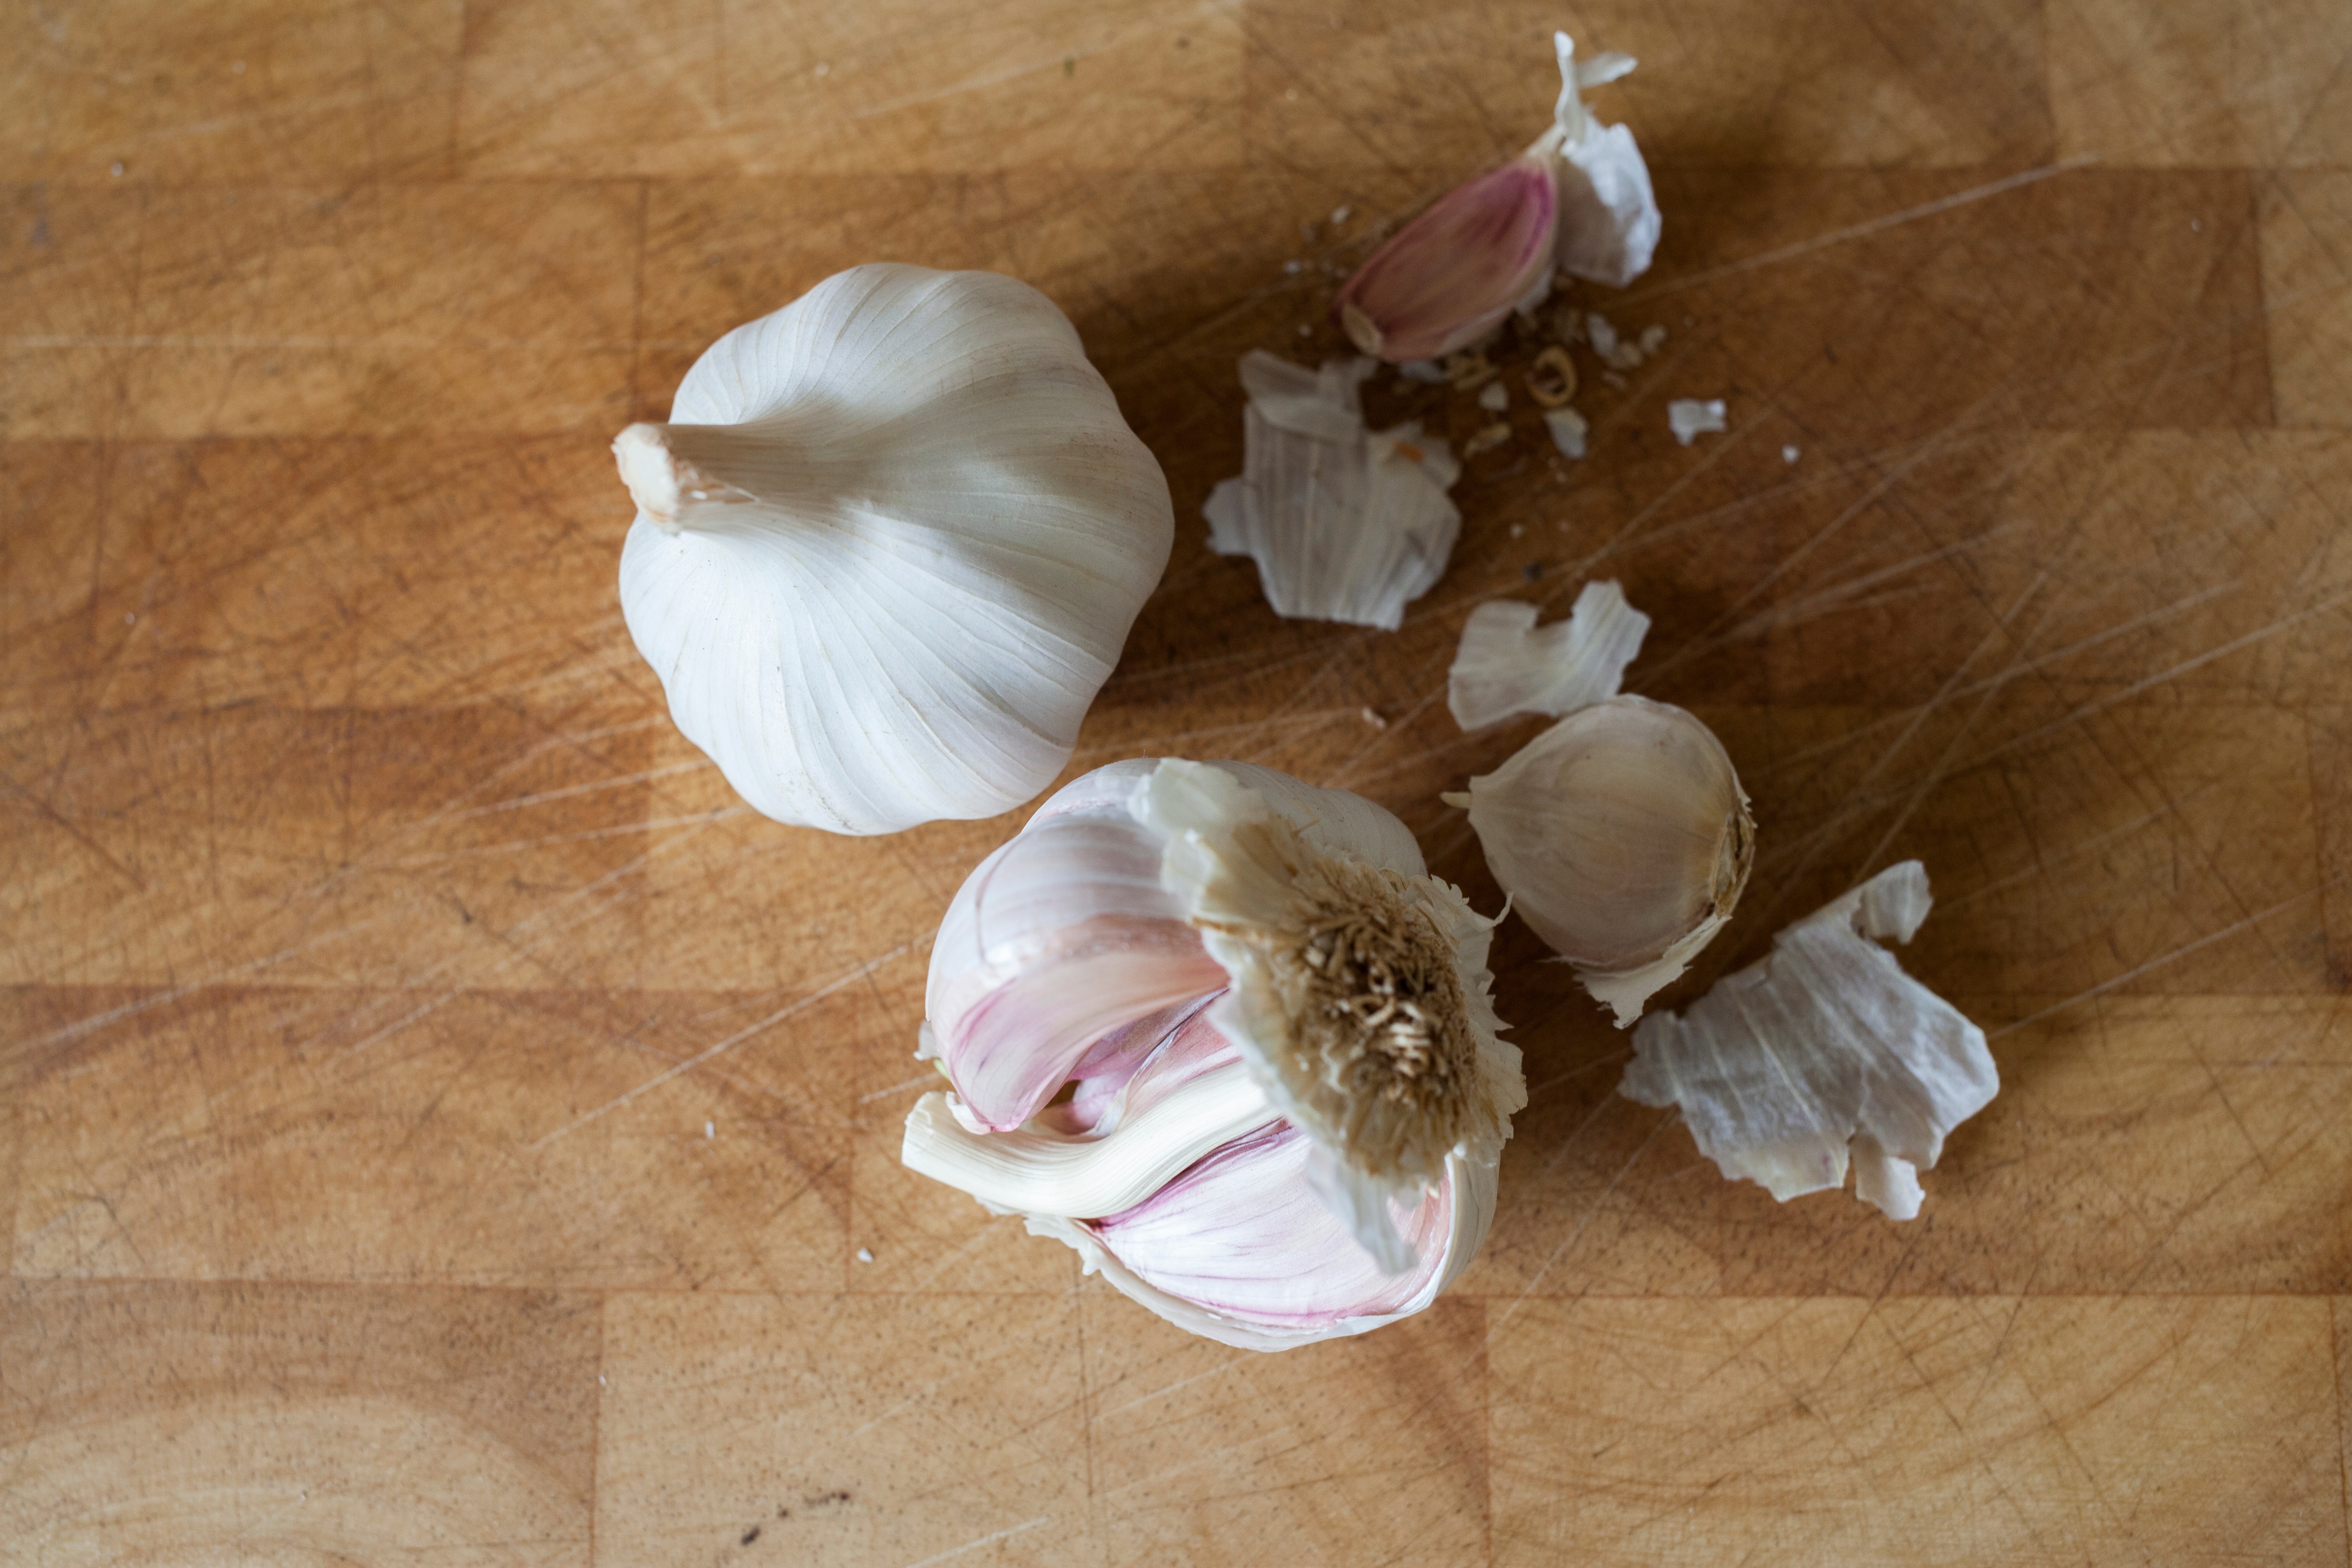
plant, flower, petal, food, produce, vegetable, flowering plant, flower bouquet, land plant